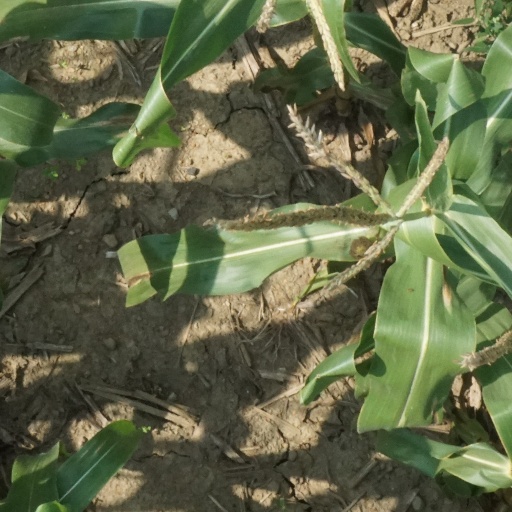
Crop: maize; corn